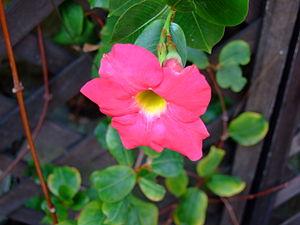
Mandevilla sanderi est une espèce de plantes vivaces de la famille des Apocynaceae, peut-être originaire du Brésil.